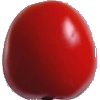
Label: Tomato 4